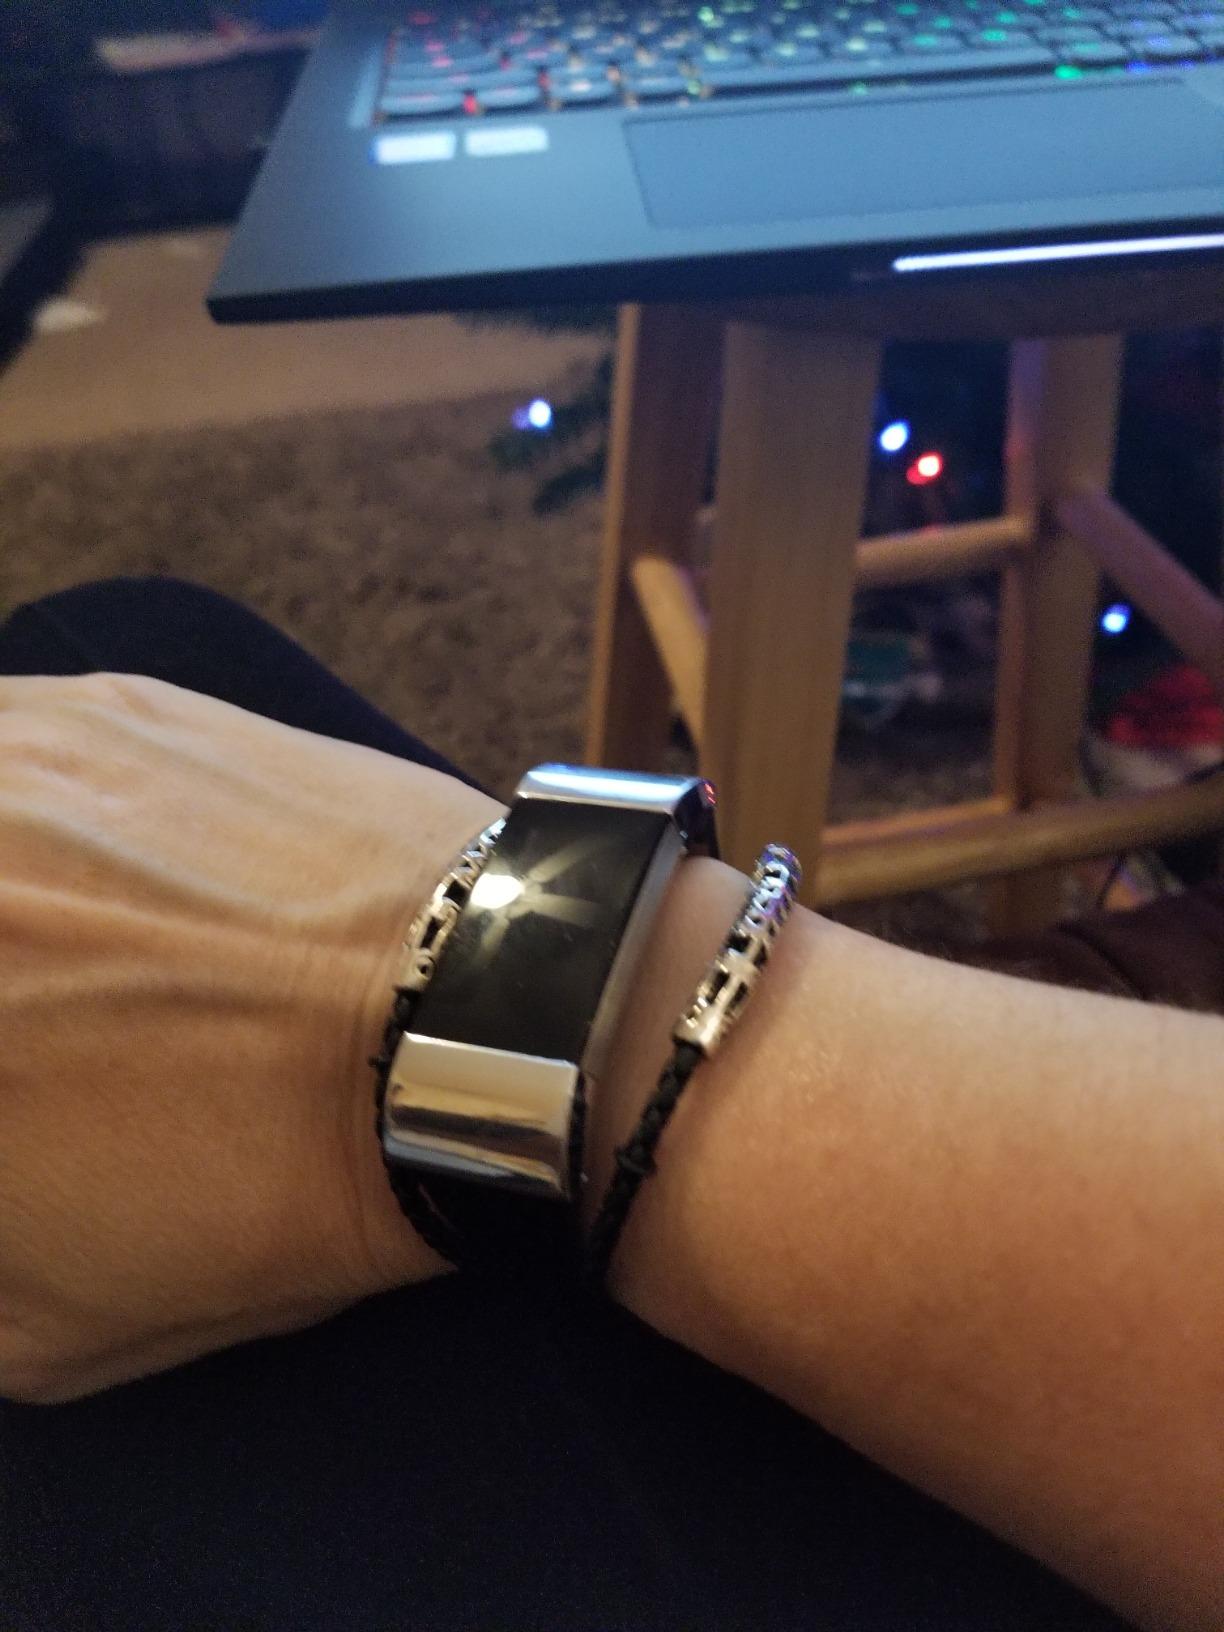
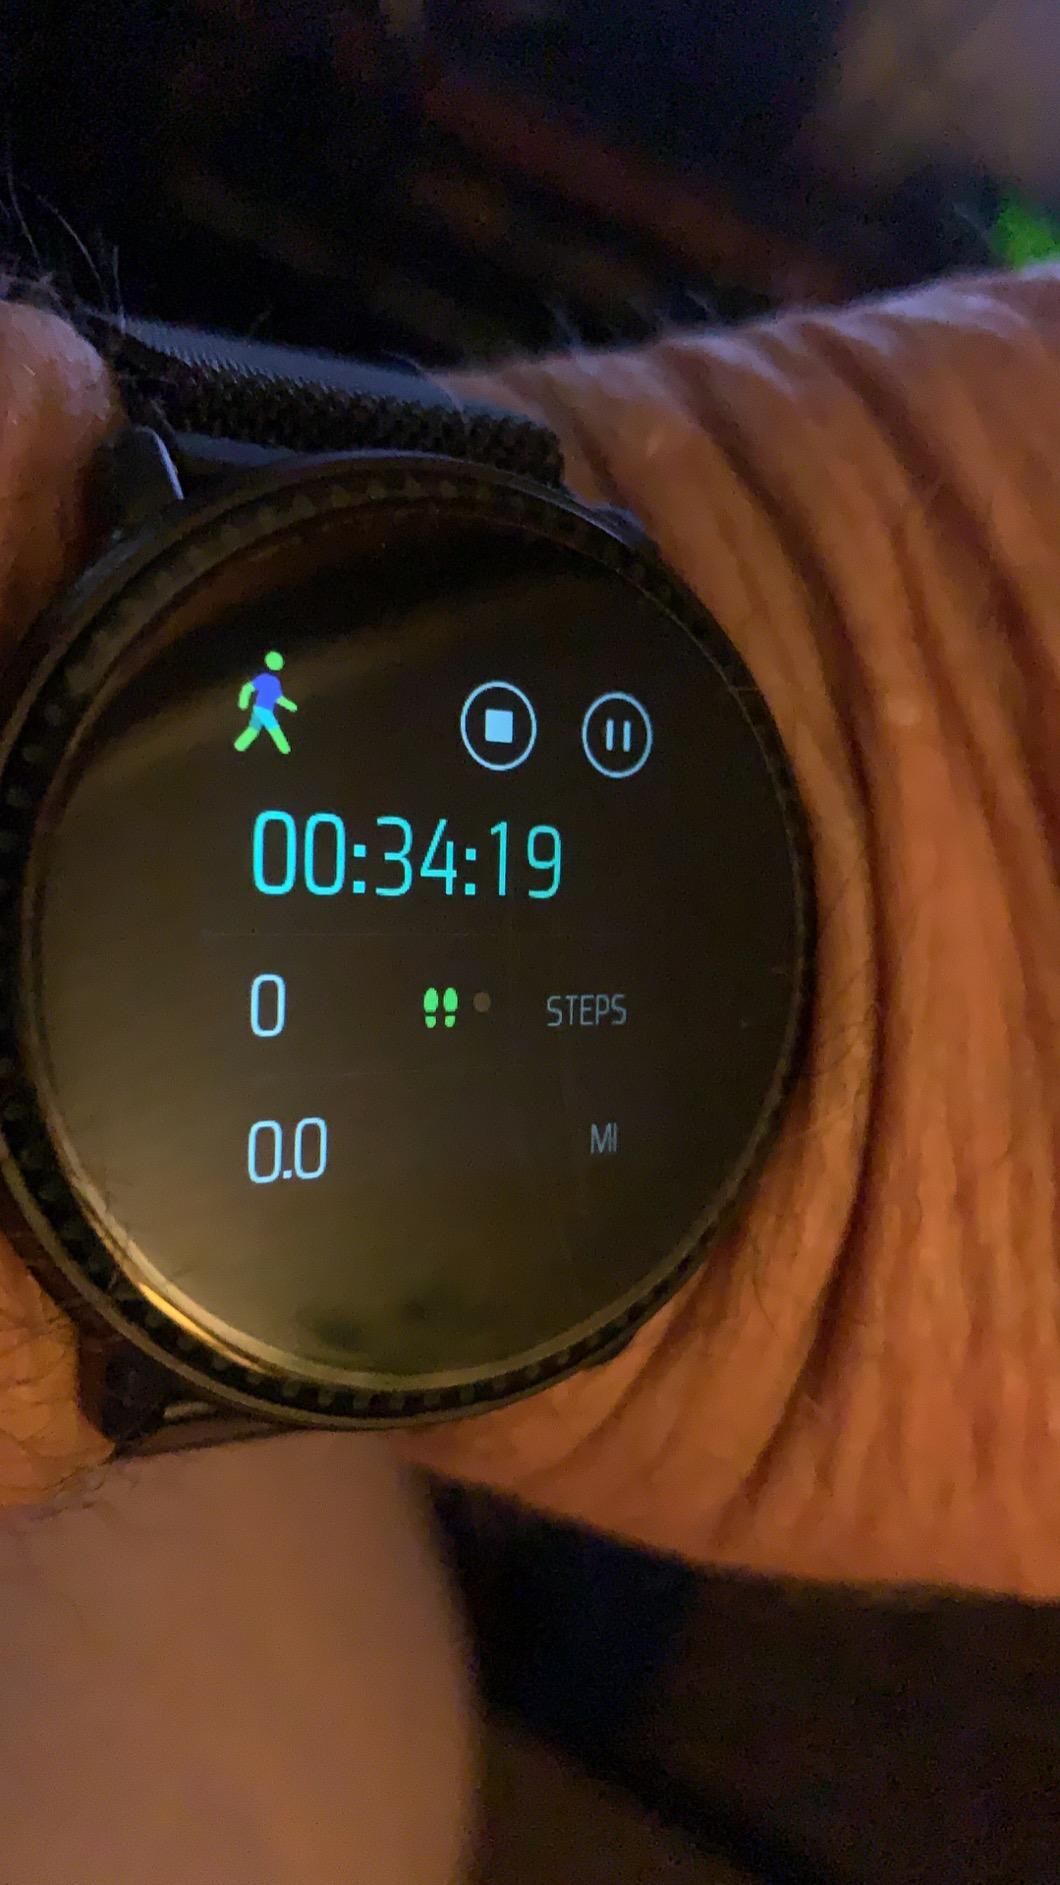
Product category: smartwatch
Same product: no